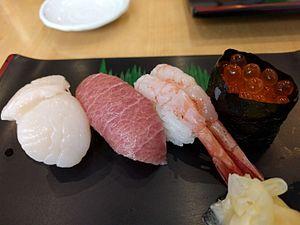
Le sushi est un plat traditionnel japonais, composé d'un riz vinaigré appelé shari combiné avec un autre ingrédient appelé neta qui est habituellement du poisson cru ou des fruits de mer. Cette forme d'art culinaire est un des emblèmes de la cuisine japonaise dans le monde, alors que sa consommation n'est qu'occasionnelle au Japon. Les types de sushis les plus répandus sont les nigirizushi, constitués d'une boule de shari formée à la main recouverte d'une tranche de neta, les makizushi qui sont des rouleaux de nori renfermant du shari et d'autres ingrédients ou le chirashizushi composé de shari recouvert de divers accompagnements. Il ne faut pas confondre les sushis avec les sashimis, un plat japonais constitué de tranches de poisson cru.